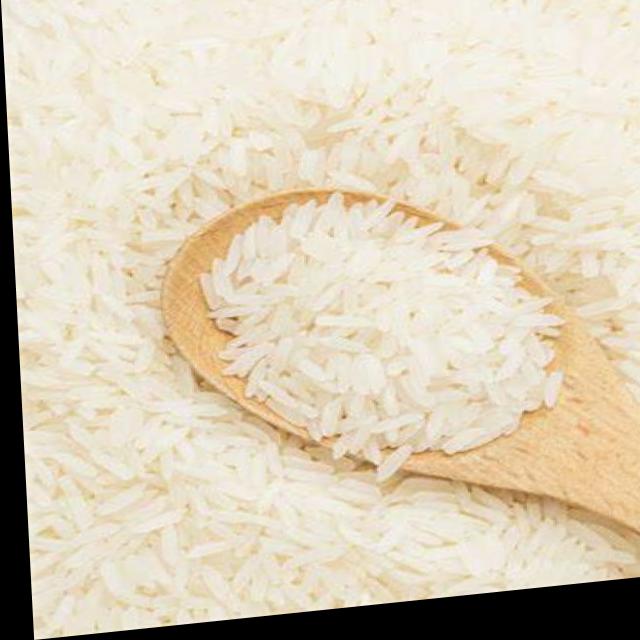
Dish: white_rice